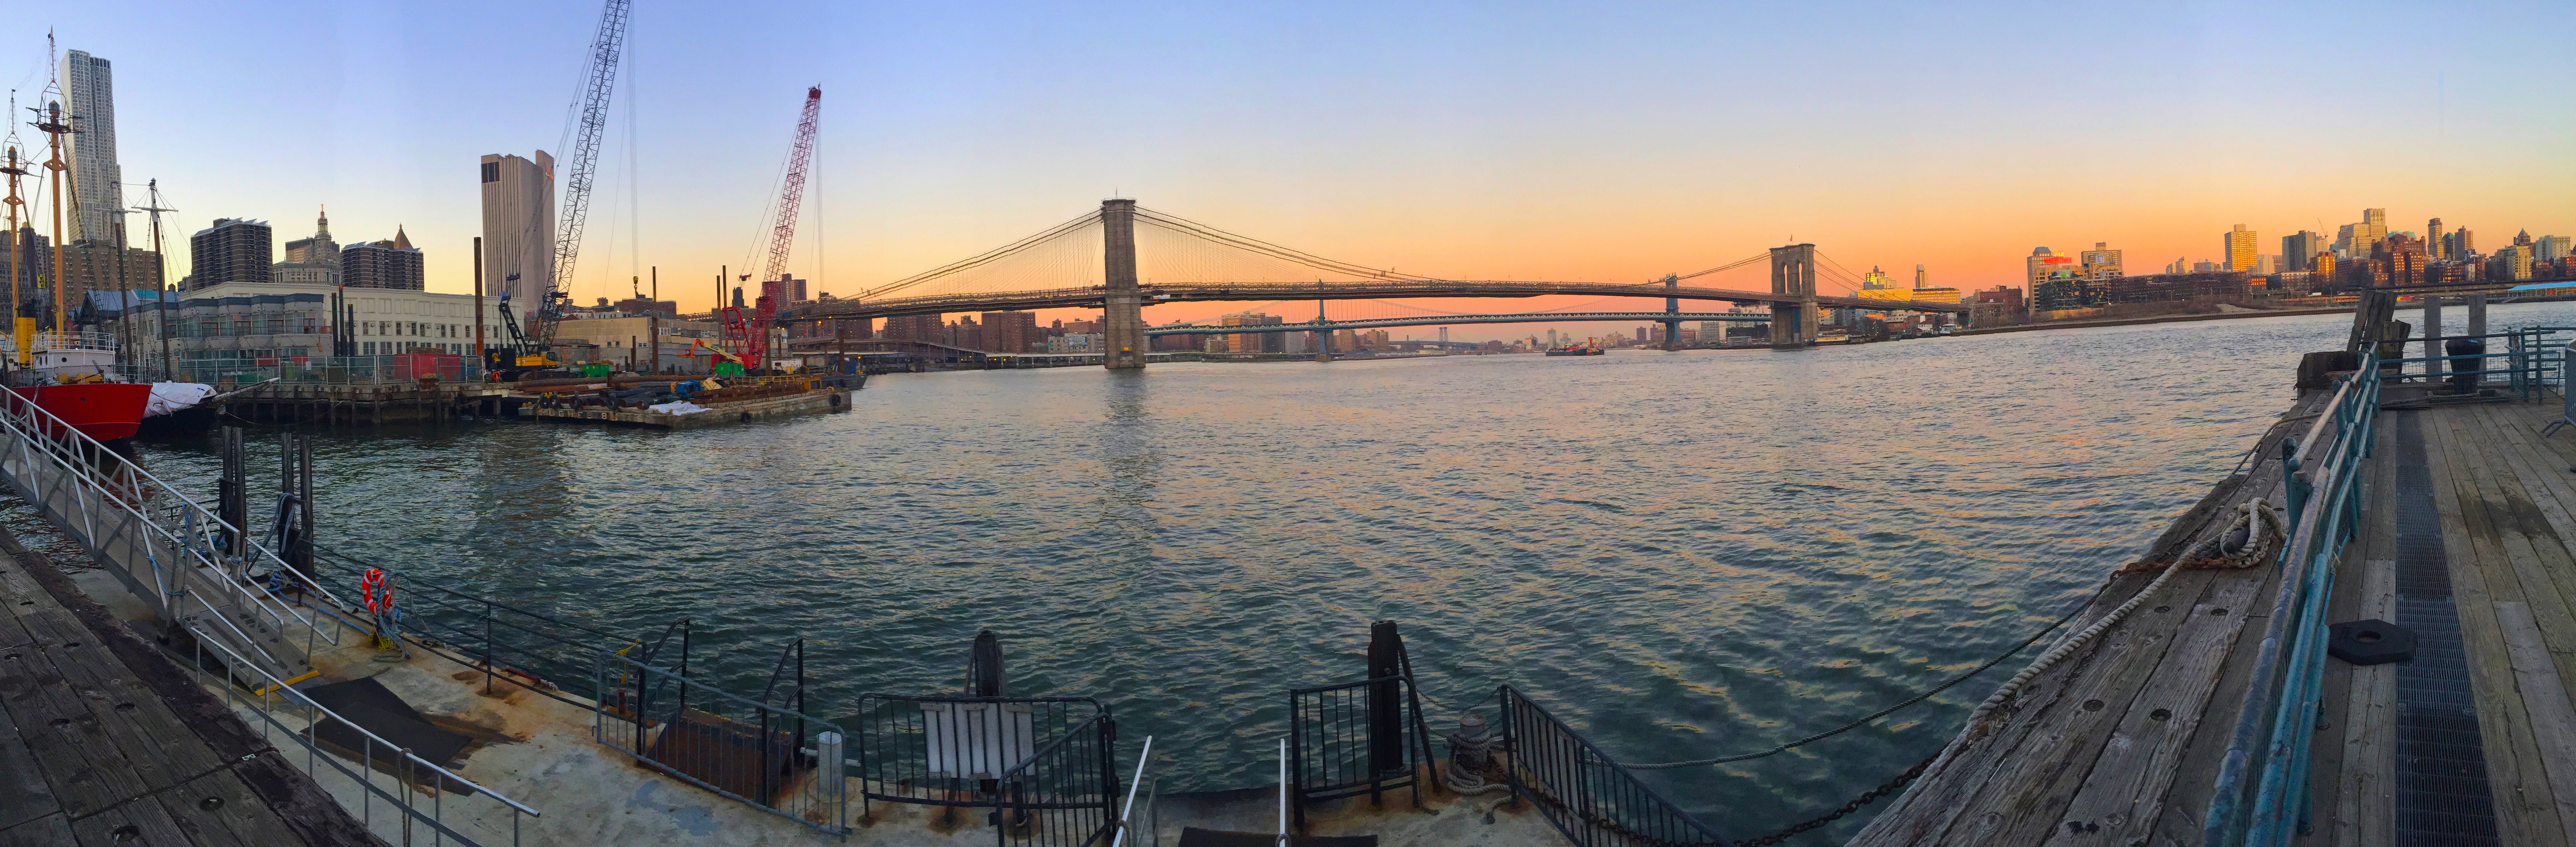
dock, boat, bridge, river, canal, cityscape, panorama, evening, vehicle, marina, port, waterway